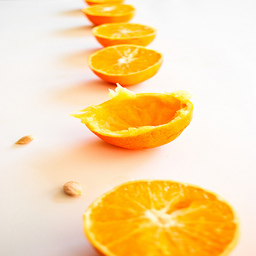
Label: peels